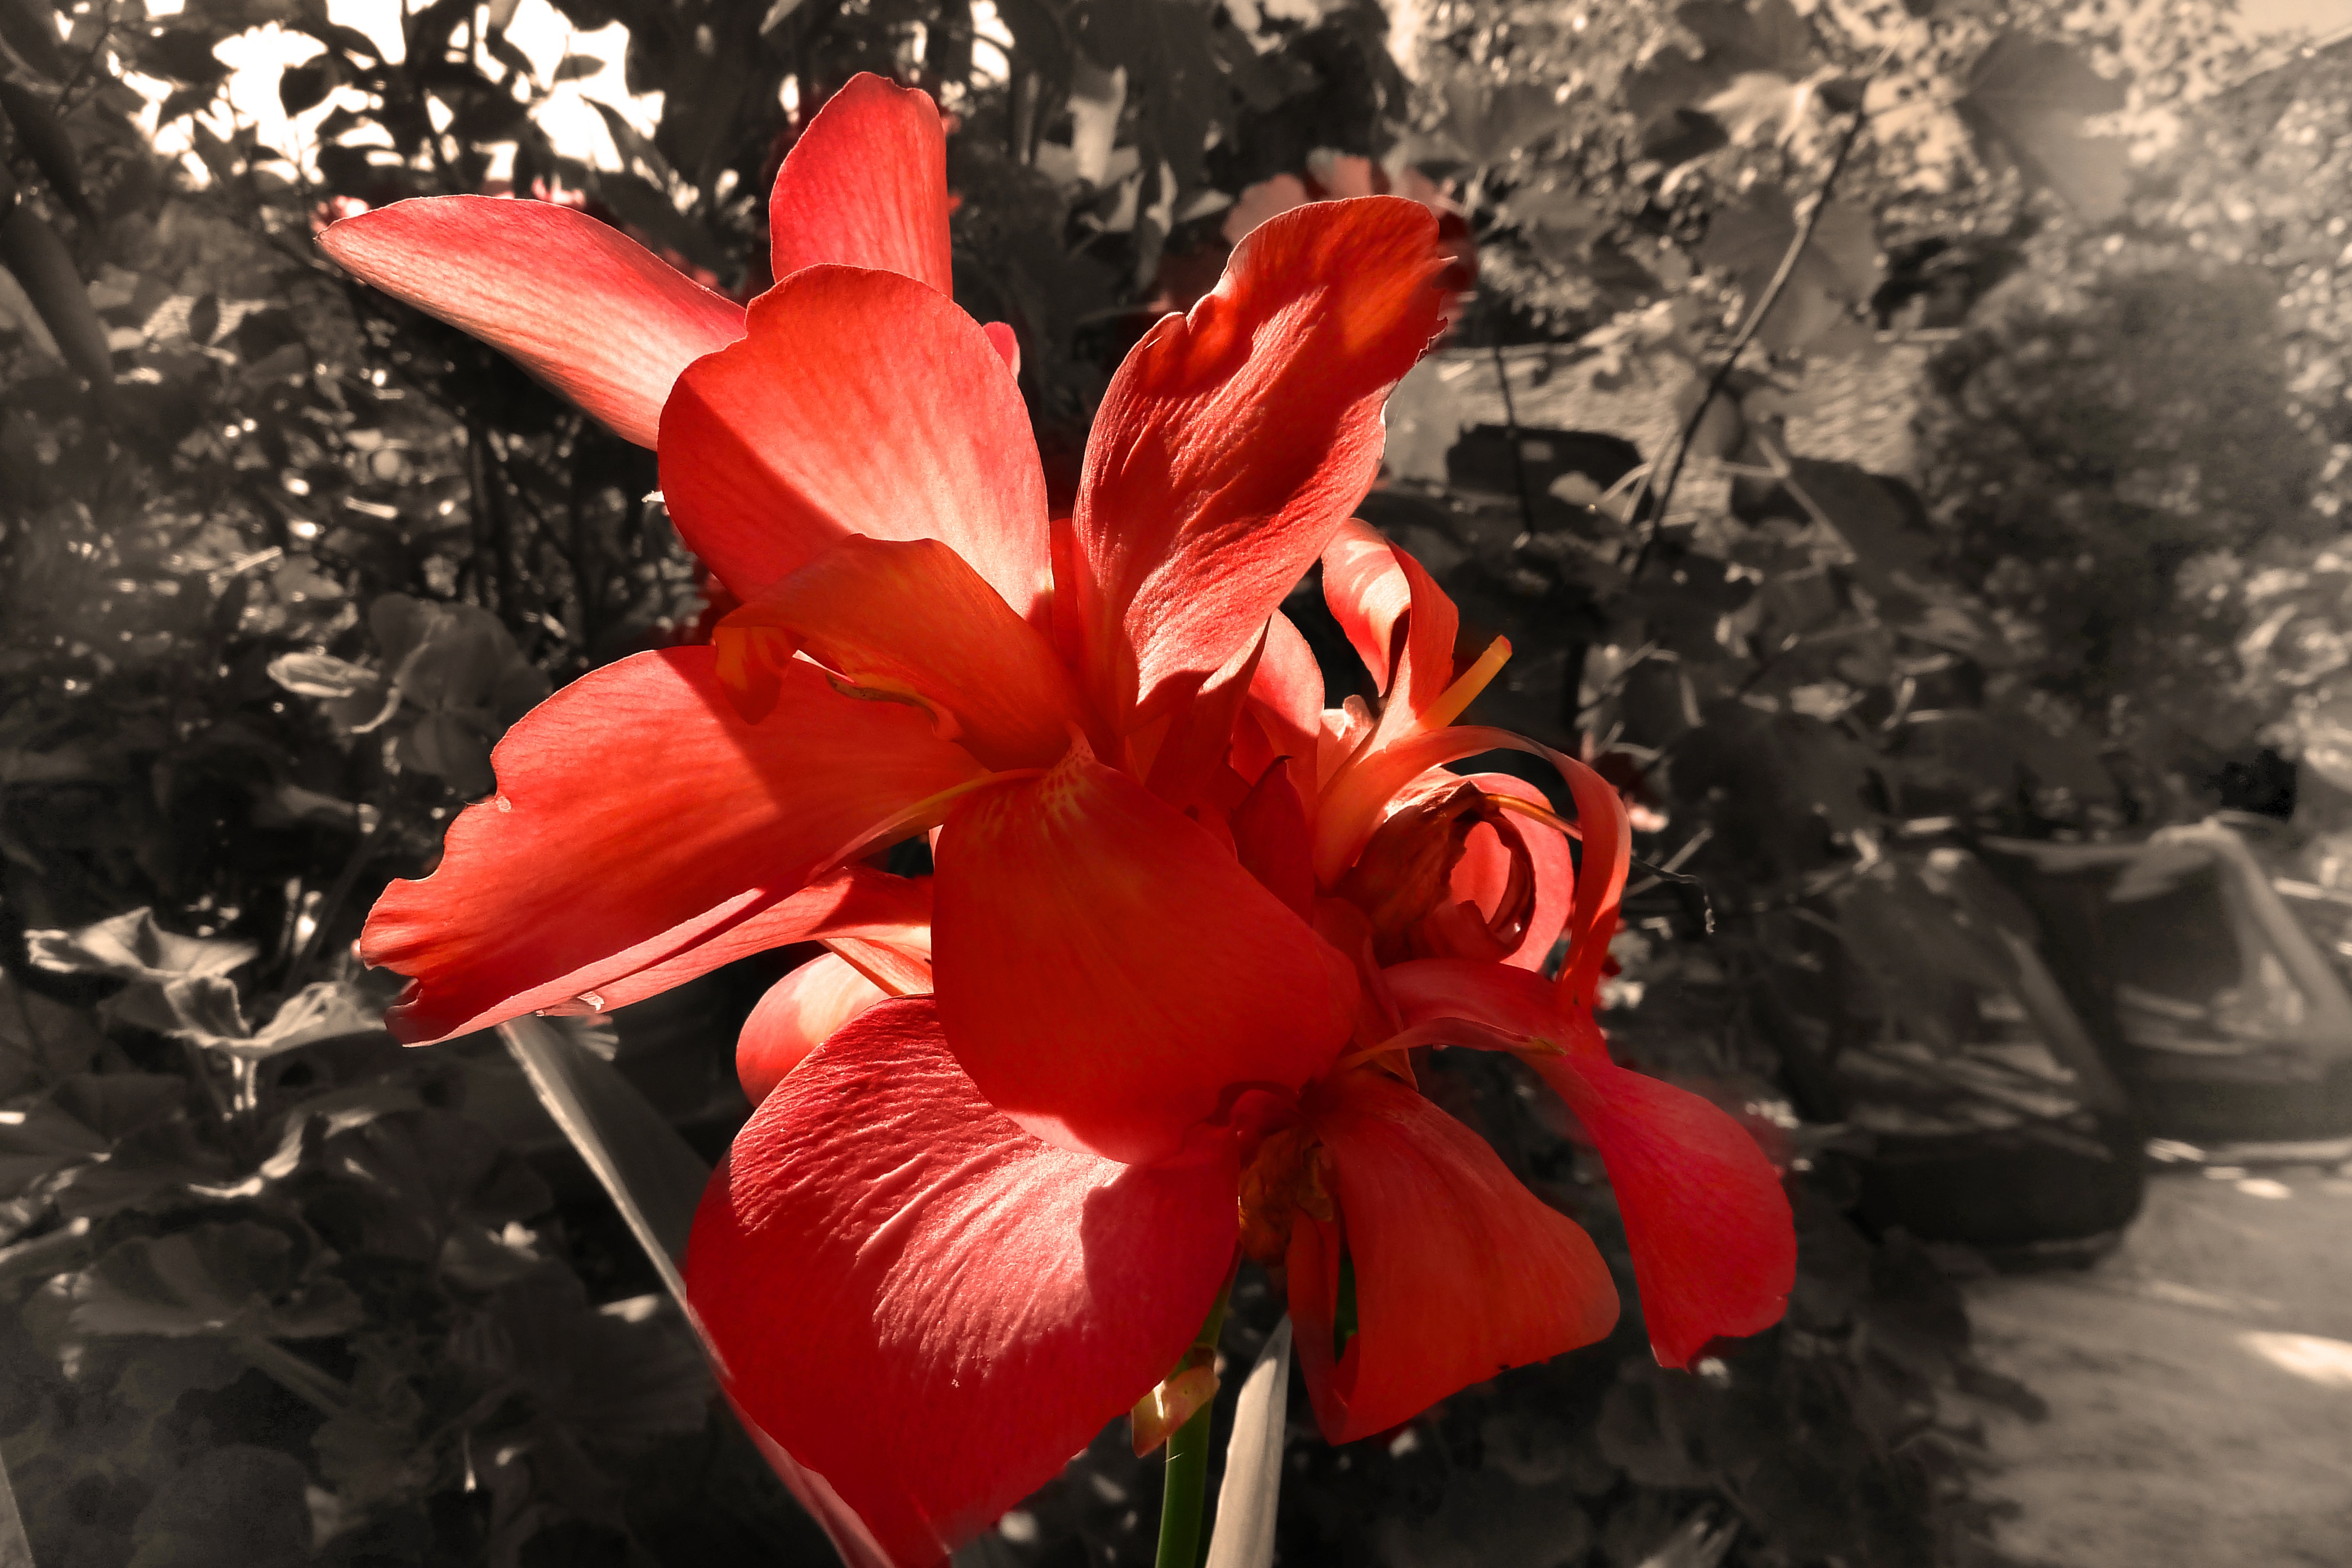
nature, blossom, plant, flower, petal, bloom, spring, red, color, macro, garden, close, flora, back light, flowering plant, large flowers, land plant, amaryllis belladonna, canna family